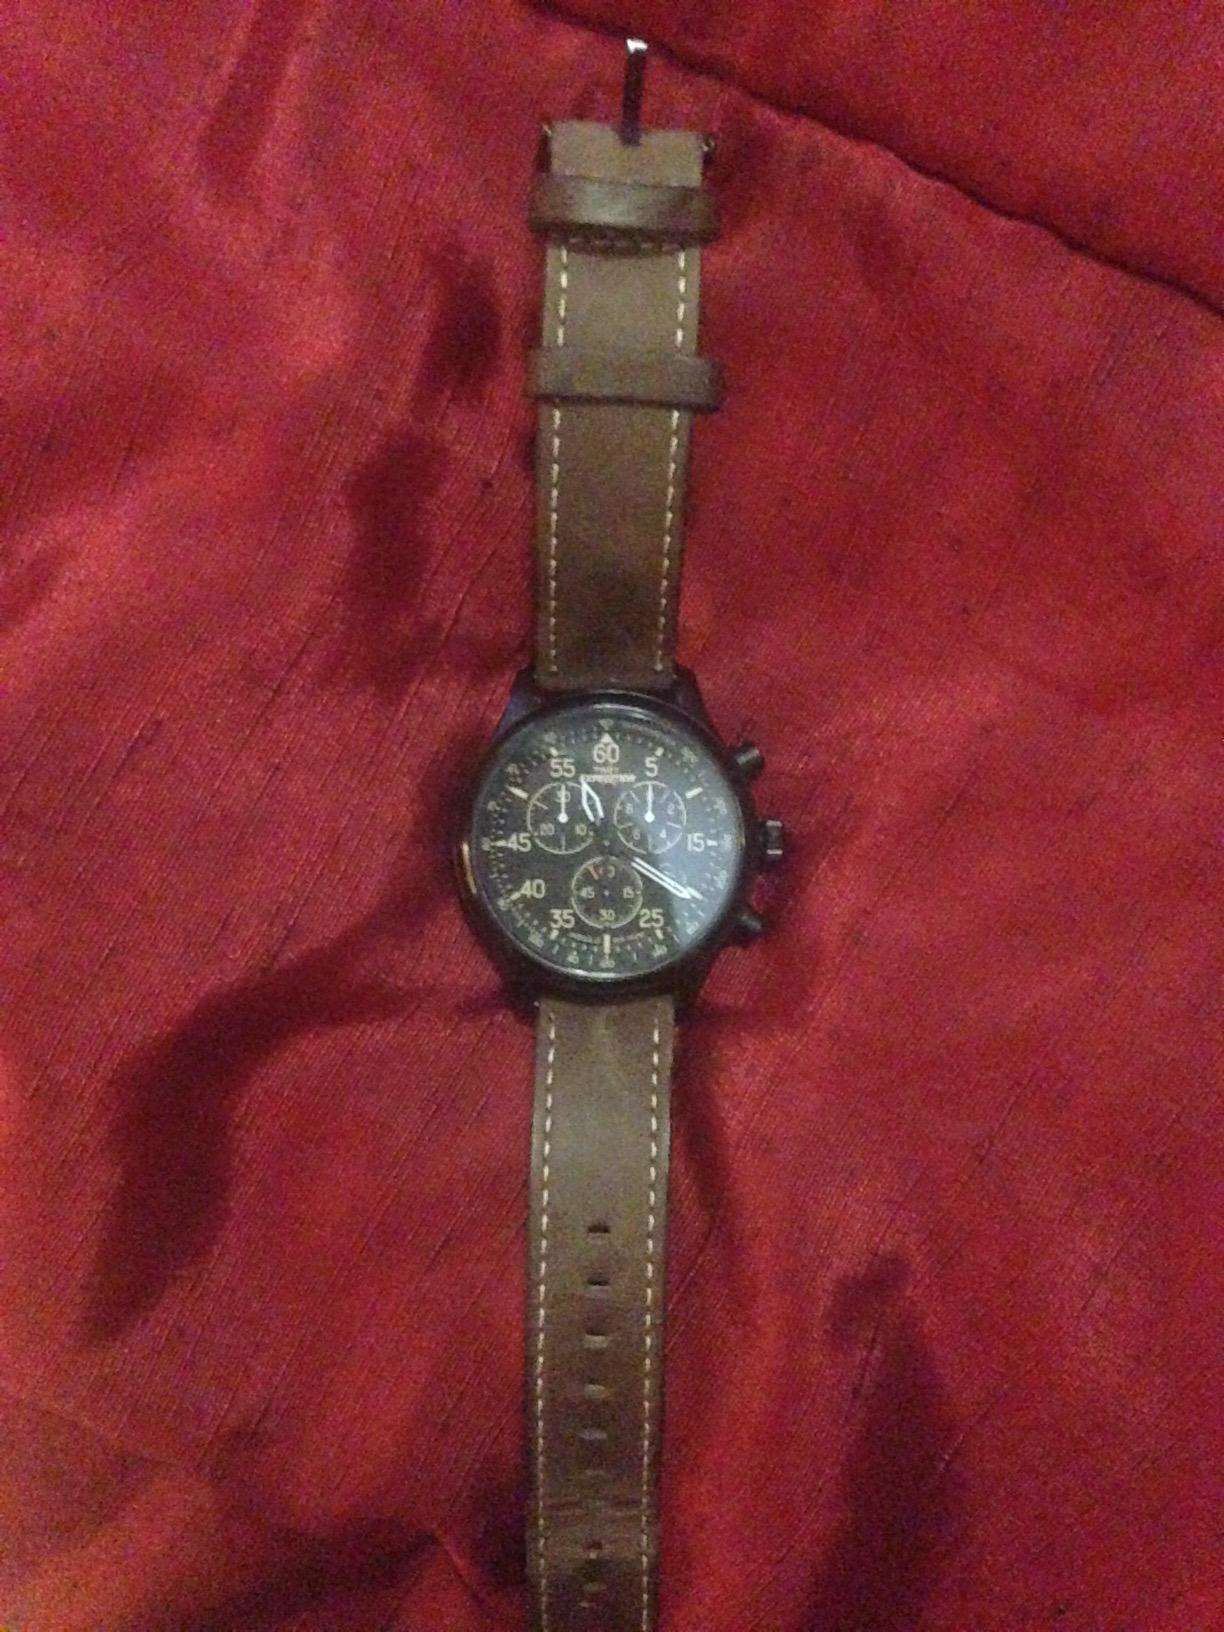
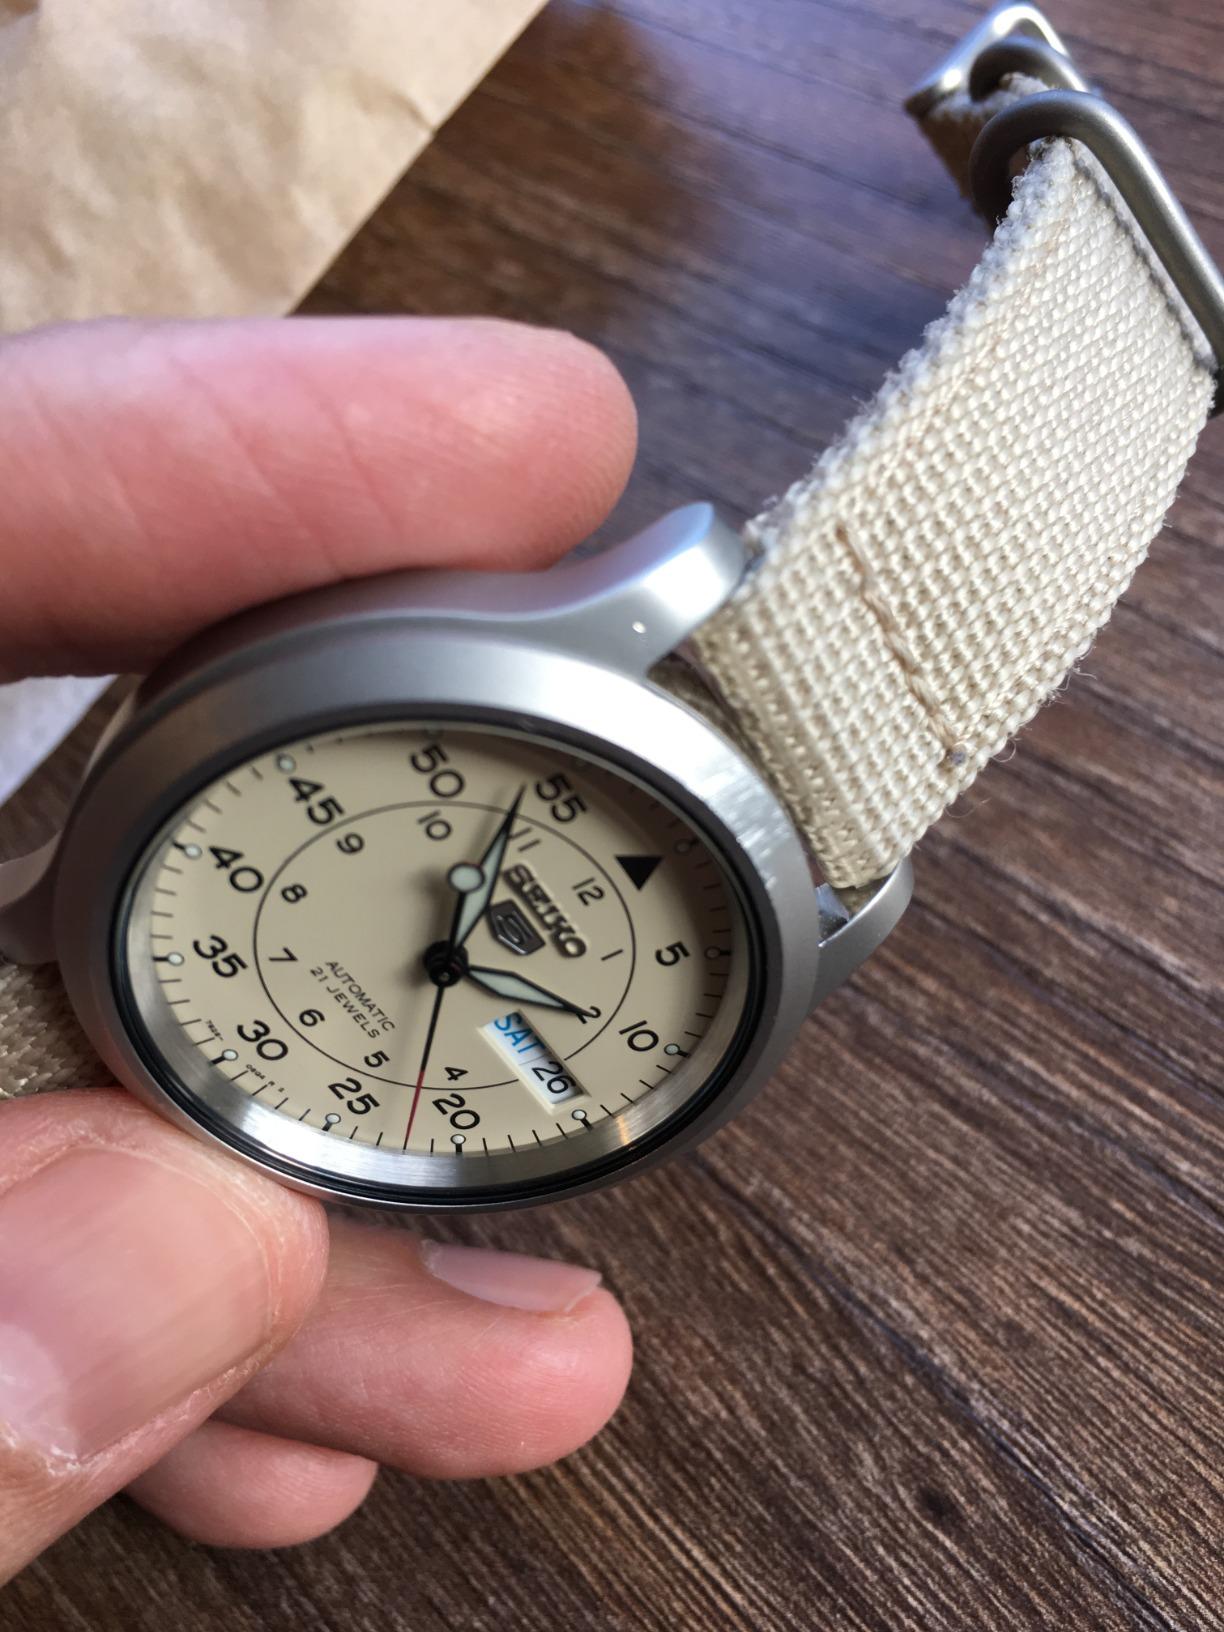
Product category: accessories_watch
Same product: no